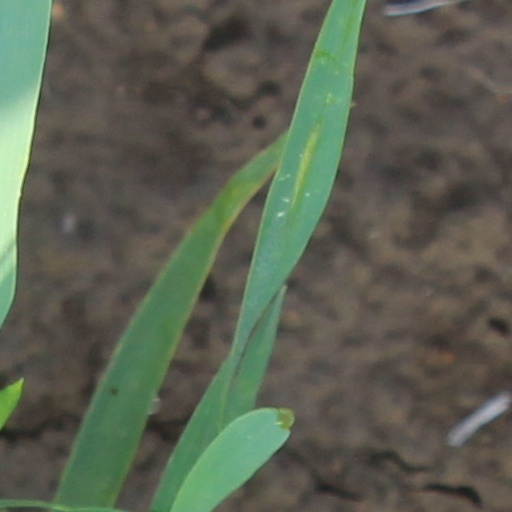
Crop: wheat